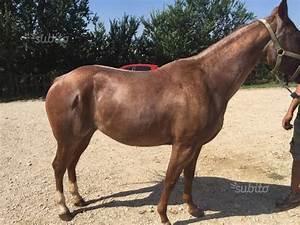
horse